Niobium

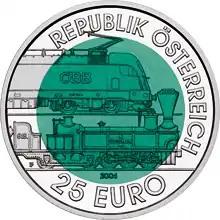
Coin with a dark green center and a silvery outer rim. The rim reads: Republik Österreich 25 Euro. The centere shows electric and a steam driven locomotive

The superconducting radio frequency (SRF) cavities used in the free-electron lasers FLASH (result of the cancelled TESLA linear accelerator project) and XFEL are made from pure niobium. A cryomodule team at Fermilab used the same SRF technology from the FLASH project to develop 1.3 GHz nine-cell SRF cavities made from pure niobium. The cavities will be used in the linear particle accelerator of the International Linear Collider. The same technology will be used in LCLS-II at SLAC National Accelerator Laboratory and PIP-II at Fermilab.